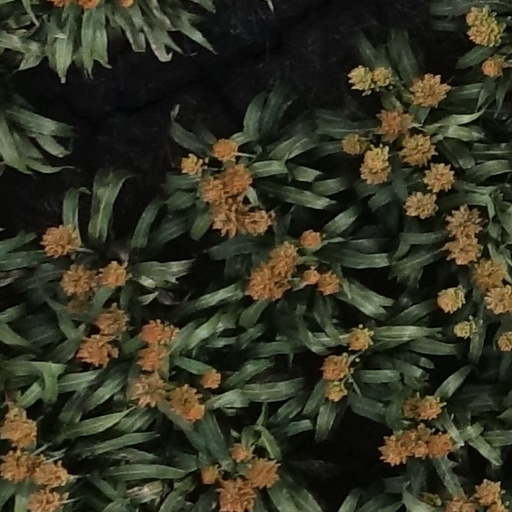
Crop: sorghum